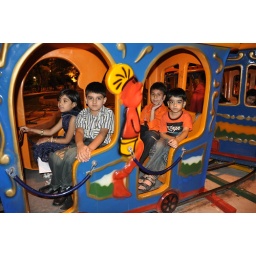
Children sitting in small train ready for the ride.